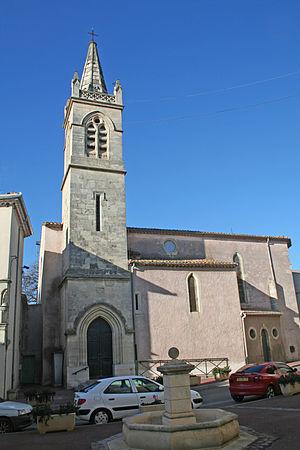
Cers (Hérault) - Église Saint-Genies.
Cers [sɛʁs] est une commune française, située dans le département de l'Hérault en région Occitanie.